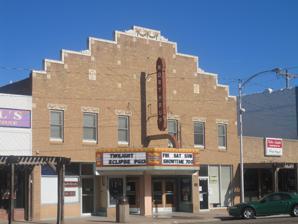
Building: Northrup Theater
Country: United States of America
Year built: 1930
United States historic place Northrup Theater U.S. National Register of Historic Places Northrup Theater Location in Kansas Show map of Kansas Northrup Theater Location in United States Show map of the United States Location 116 N. Main St., Syracuse, Kansas Coordinates 37°59′3″N 101°45′8″W / 37.98417°N 101.75222°W / 37.98417; -101.75222 Area less than one acre Built 1930 ( 1930 ) Built by LaRosh & Sons Construction Architectural style Mission Revival / Spanish Revival MPS Theaters and Opera Houses of Kansas MPS NRHP reference No. 05000008 Added to NRHP February 9, 2005 The Northrup Theater was built in Syracuse, Kansas in 1930 by local businessman Frank F. Northrup. At the time of its construction it was billed as the largest movie theater in western Kansas. The theater continues to show movies, and is owned by the Syracuse/Hamilton Chamber of Commerce. Description The Northrup Theatre is a 2 + 1 ⁄ 2 -story masonry building. The original structure is styled as an adaptation of the Mission Revival style, with Moderne elements added in a 1948 renovation. The main facade facing Main Street uses textured blond brick, capped by a stepped parapet and embellished with terra cotta detailing. The parapet conceals the theater's bowstring truss roof system. The theater's main entrance is flanked by two storefronts. A curved glass block ticket booth stands in the recessed theater entrance, under a metal marquee . A large vertical sign is placed directly above the marquee, with NORTHRUP on either side. The structure is brick and hollow clay tile with a steel truss roof, on a concrete foundation. The side walls are party walls with the adjoining buildings. The rear elevation is a plain brick wall with a large opening for the theater's original evaporative cooling system. The Northrup Theater was placed on the National Register of Historic Places on February 9, 2005. References